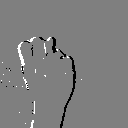
ASL letter: n